Grandon Rhodes

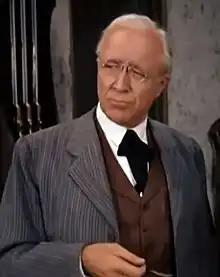
Rhodes in the TV-series "", episode "Dark Star" (1960)

Grandon Rhodes (born Grandon Neviers Augustine Rolker; August 7, 1904 – June 9, 1987) was an American actor.